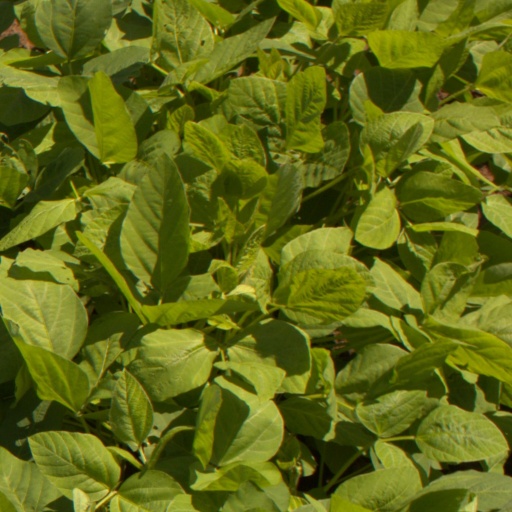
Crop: soybean